Nidau

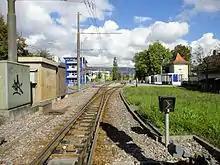
The small BTI train station in Nidau

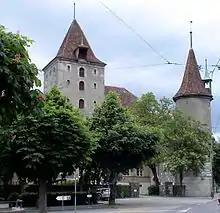
Nidau Castle

Nidau's landmark is Nidau Castle, in which all the offices of the cantonal administration (including the prefecture) and the Castle Museum. The museum has an interesting exhibit on the Jura water correction.